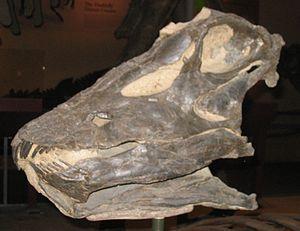
Diplodocus est un genre éteint de très grands dinosaures herbivores sauropodes de la famille des diplodocidés ayant vécu au Jurassique supérieur, il y a environ entre 154 et 152 Ma, en Amérique du Nord où il a été découvert dans la partie moyenne et supérieure de la formation de Morrison dans les États de l'ouest des États-Unis.